Marpole Loop

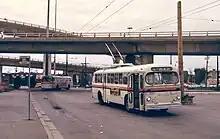
Two 1951 Canadian Car–Brill trolley buses at Marpole Loop in 1981

On horse race days, special bus services from the loop to Lansdowne Racetrack were running by 1951, which appears to be when special streetcars from downtown to the track ceased. Prior to late 1954, half the Granville trolleybuses terminated at the 63rd Avenue loop. After that date, all except some rush hour ones continued to the Marpole Loop.